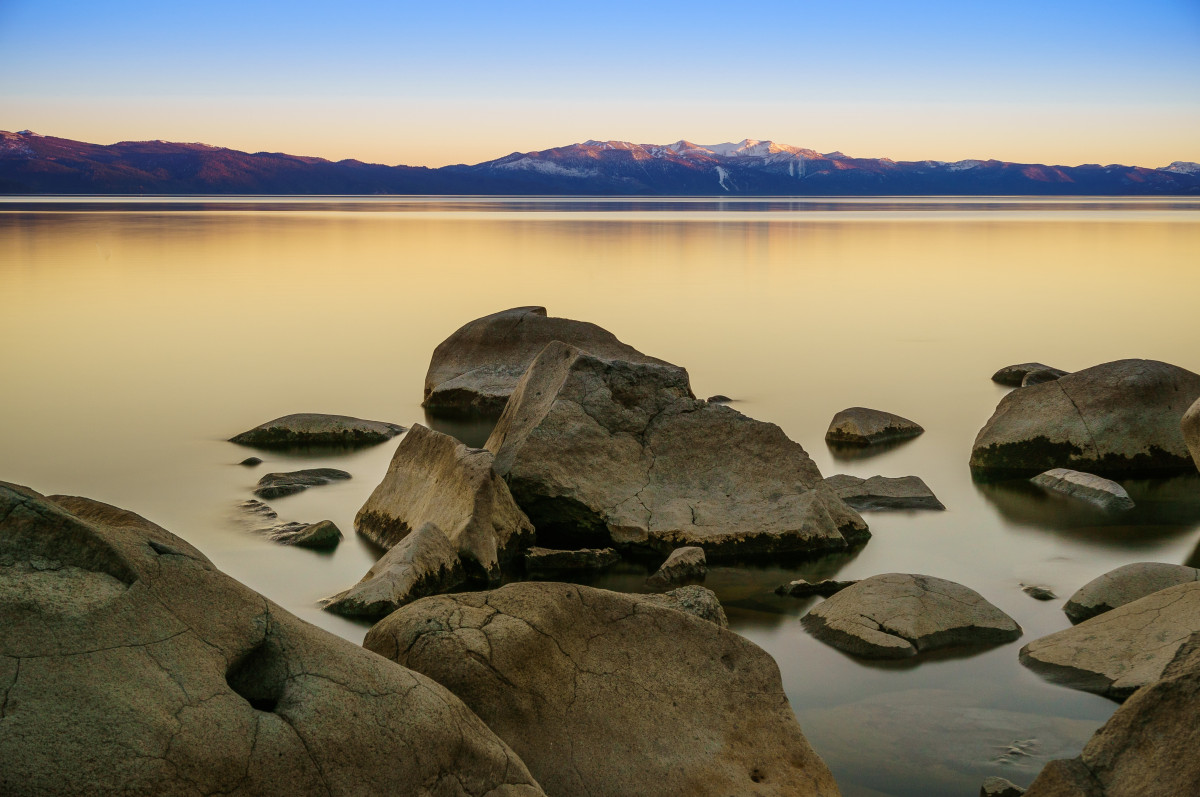
Tags: landscape, sea, coast, nature, sand, rock, ocean, wilderness, mountain, sunrise, sunset, shore, lake, reflection, bay, material, body of water, geology, loch